Mapo Bridge

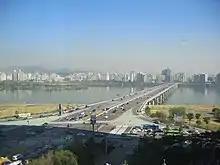
Mapo Bridge

The Mapo Bridge crosses the Han River in South Korea and connects the Mapo District and the Yeongdeungpo District in the city of Seoul. Seoul Subway Line 5 also passes directly underneath the bridge through an underwater tunnel.